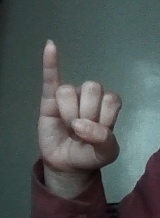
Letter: meem